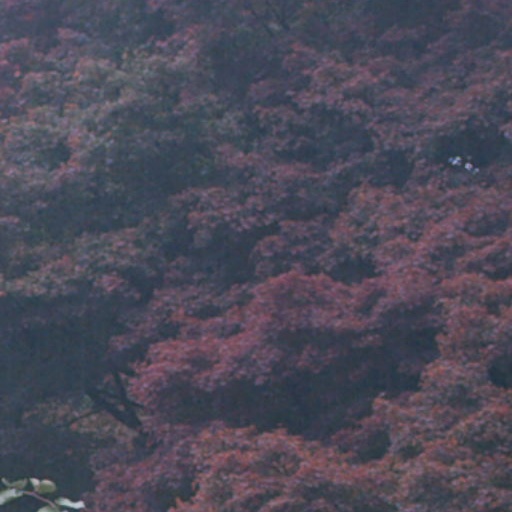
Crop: cassava